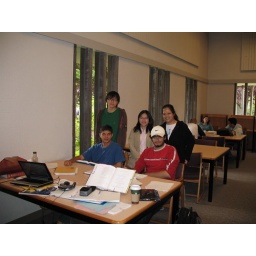
All of them are funny. The guy in the blue shirt is the funniest !